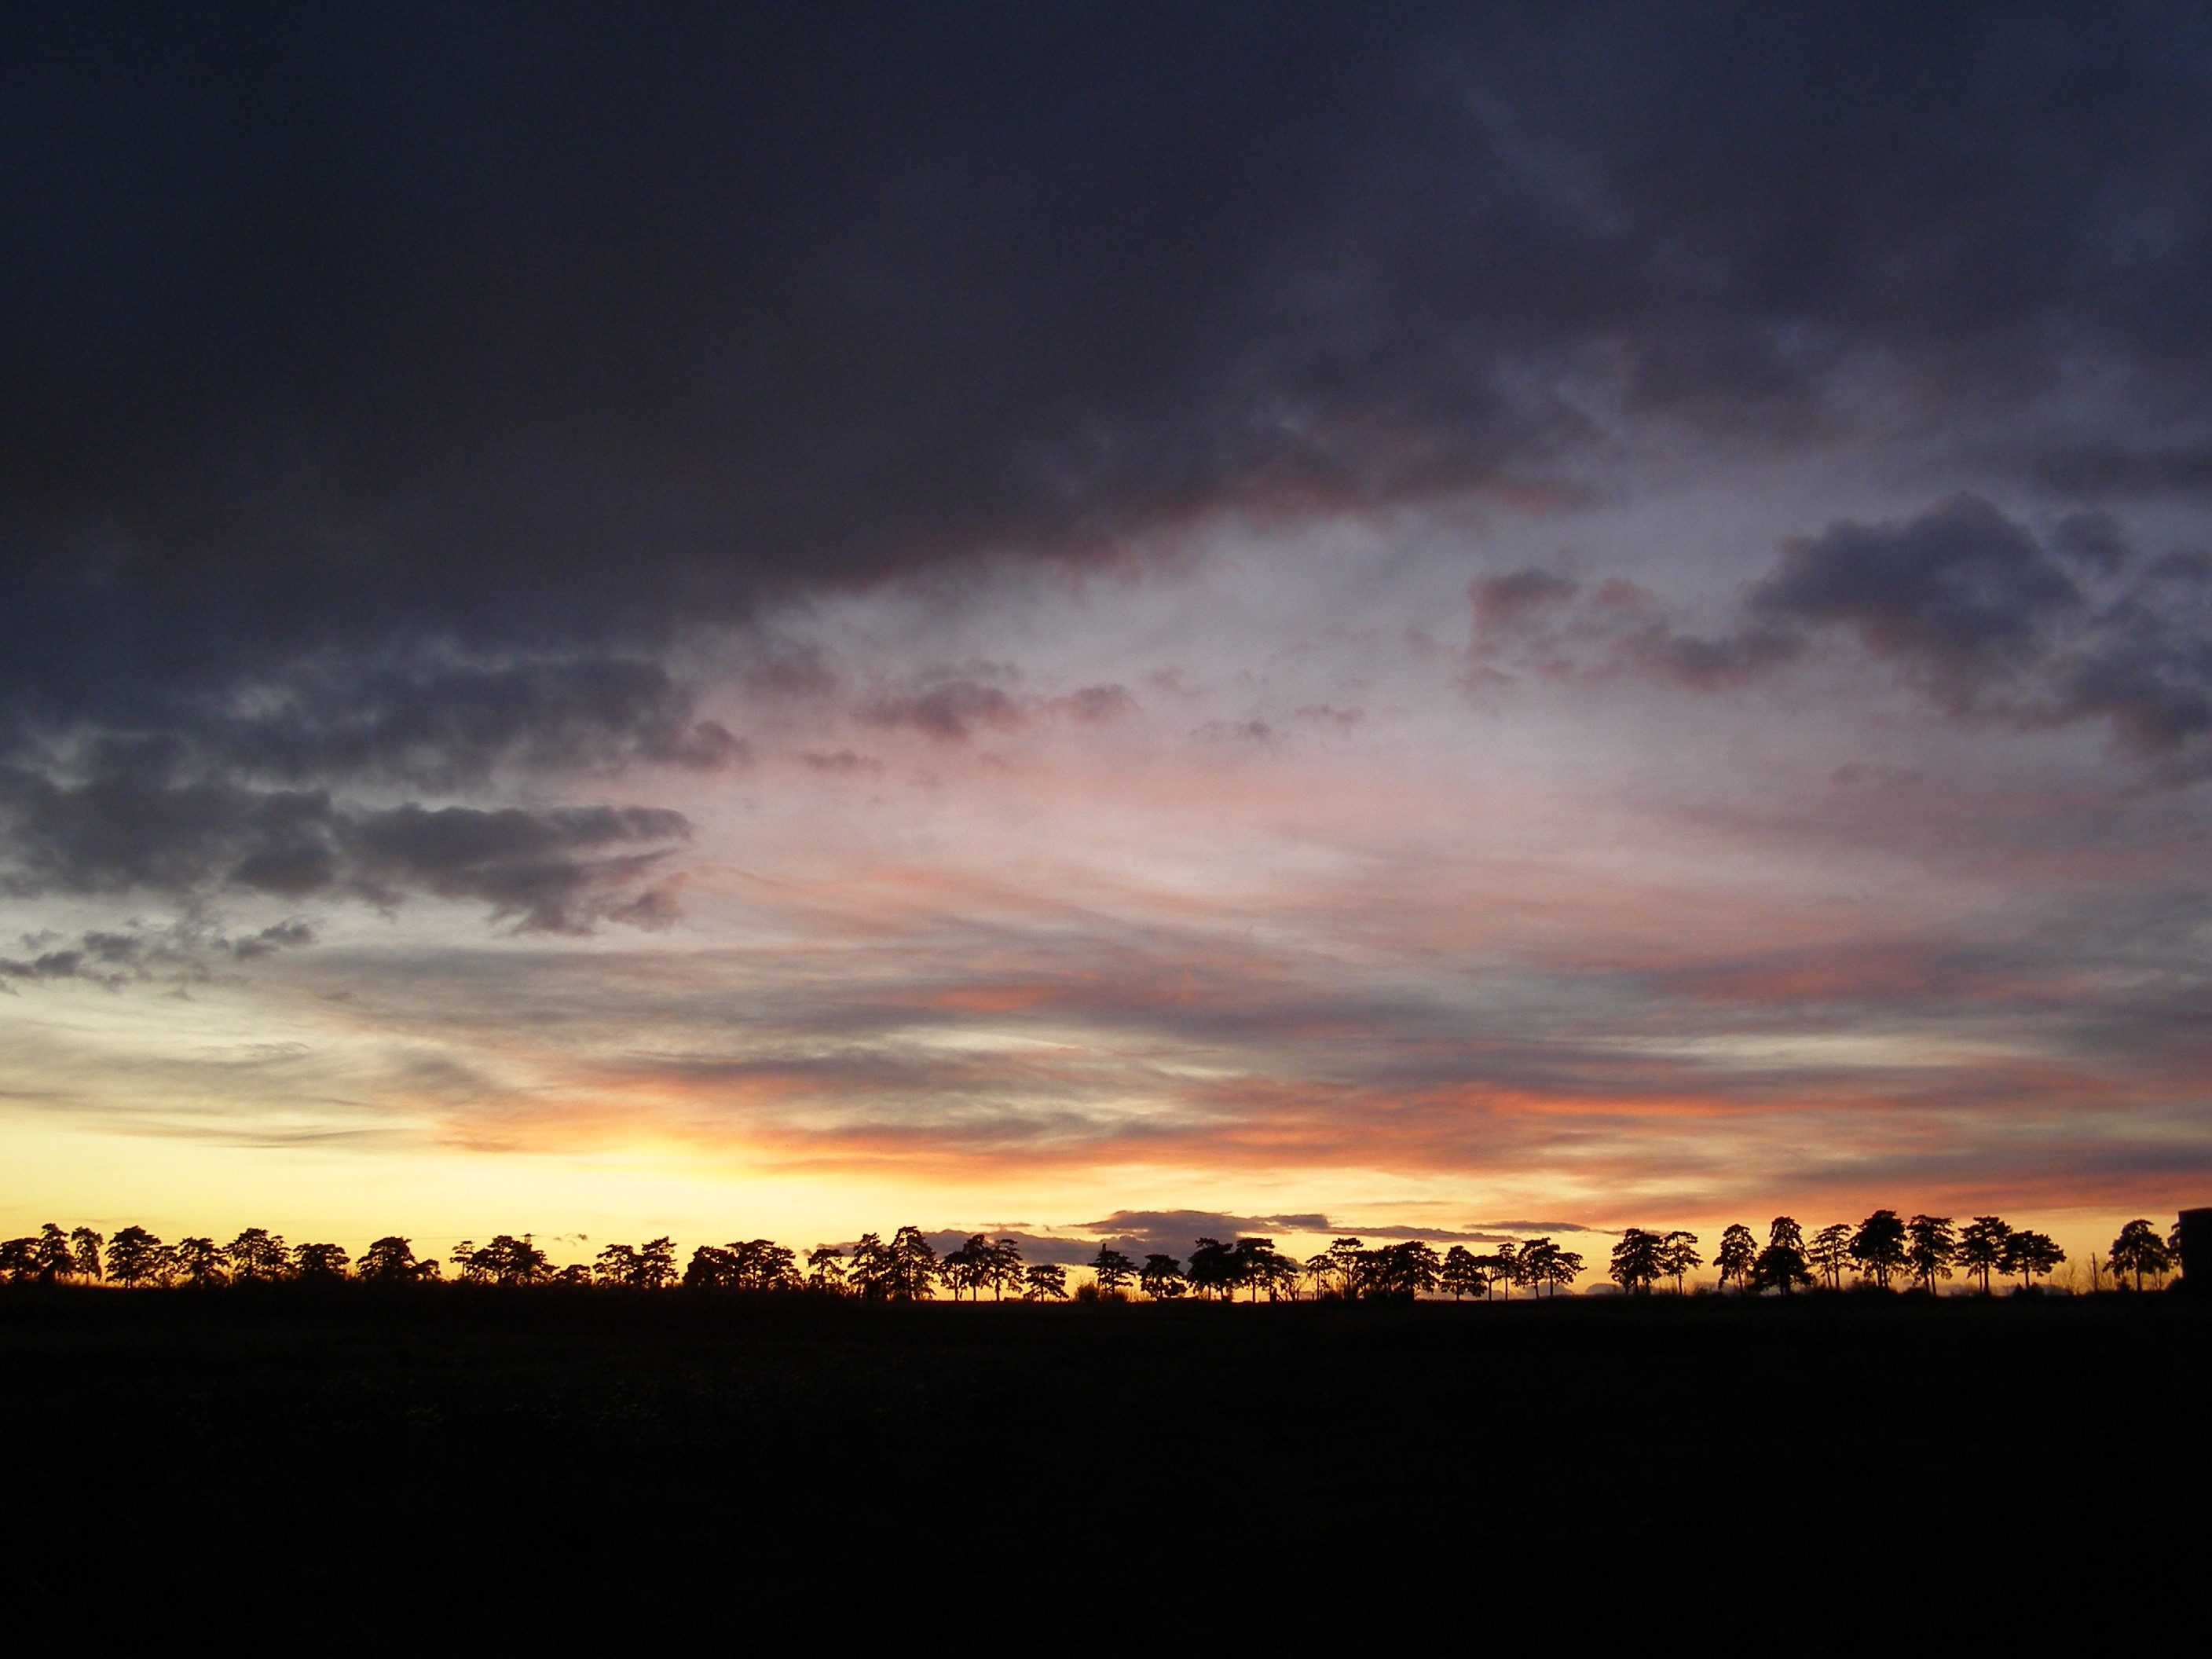
landscape, horizon, cloud, sky, sunrise, sunset, sunlight, morning, dawn, atmosphere, dusk, evening, storm, plain, afterglow, meteorological phenomenon, red sky at morning, starting up